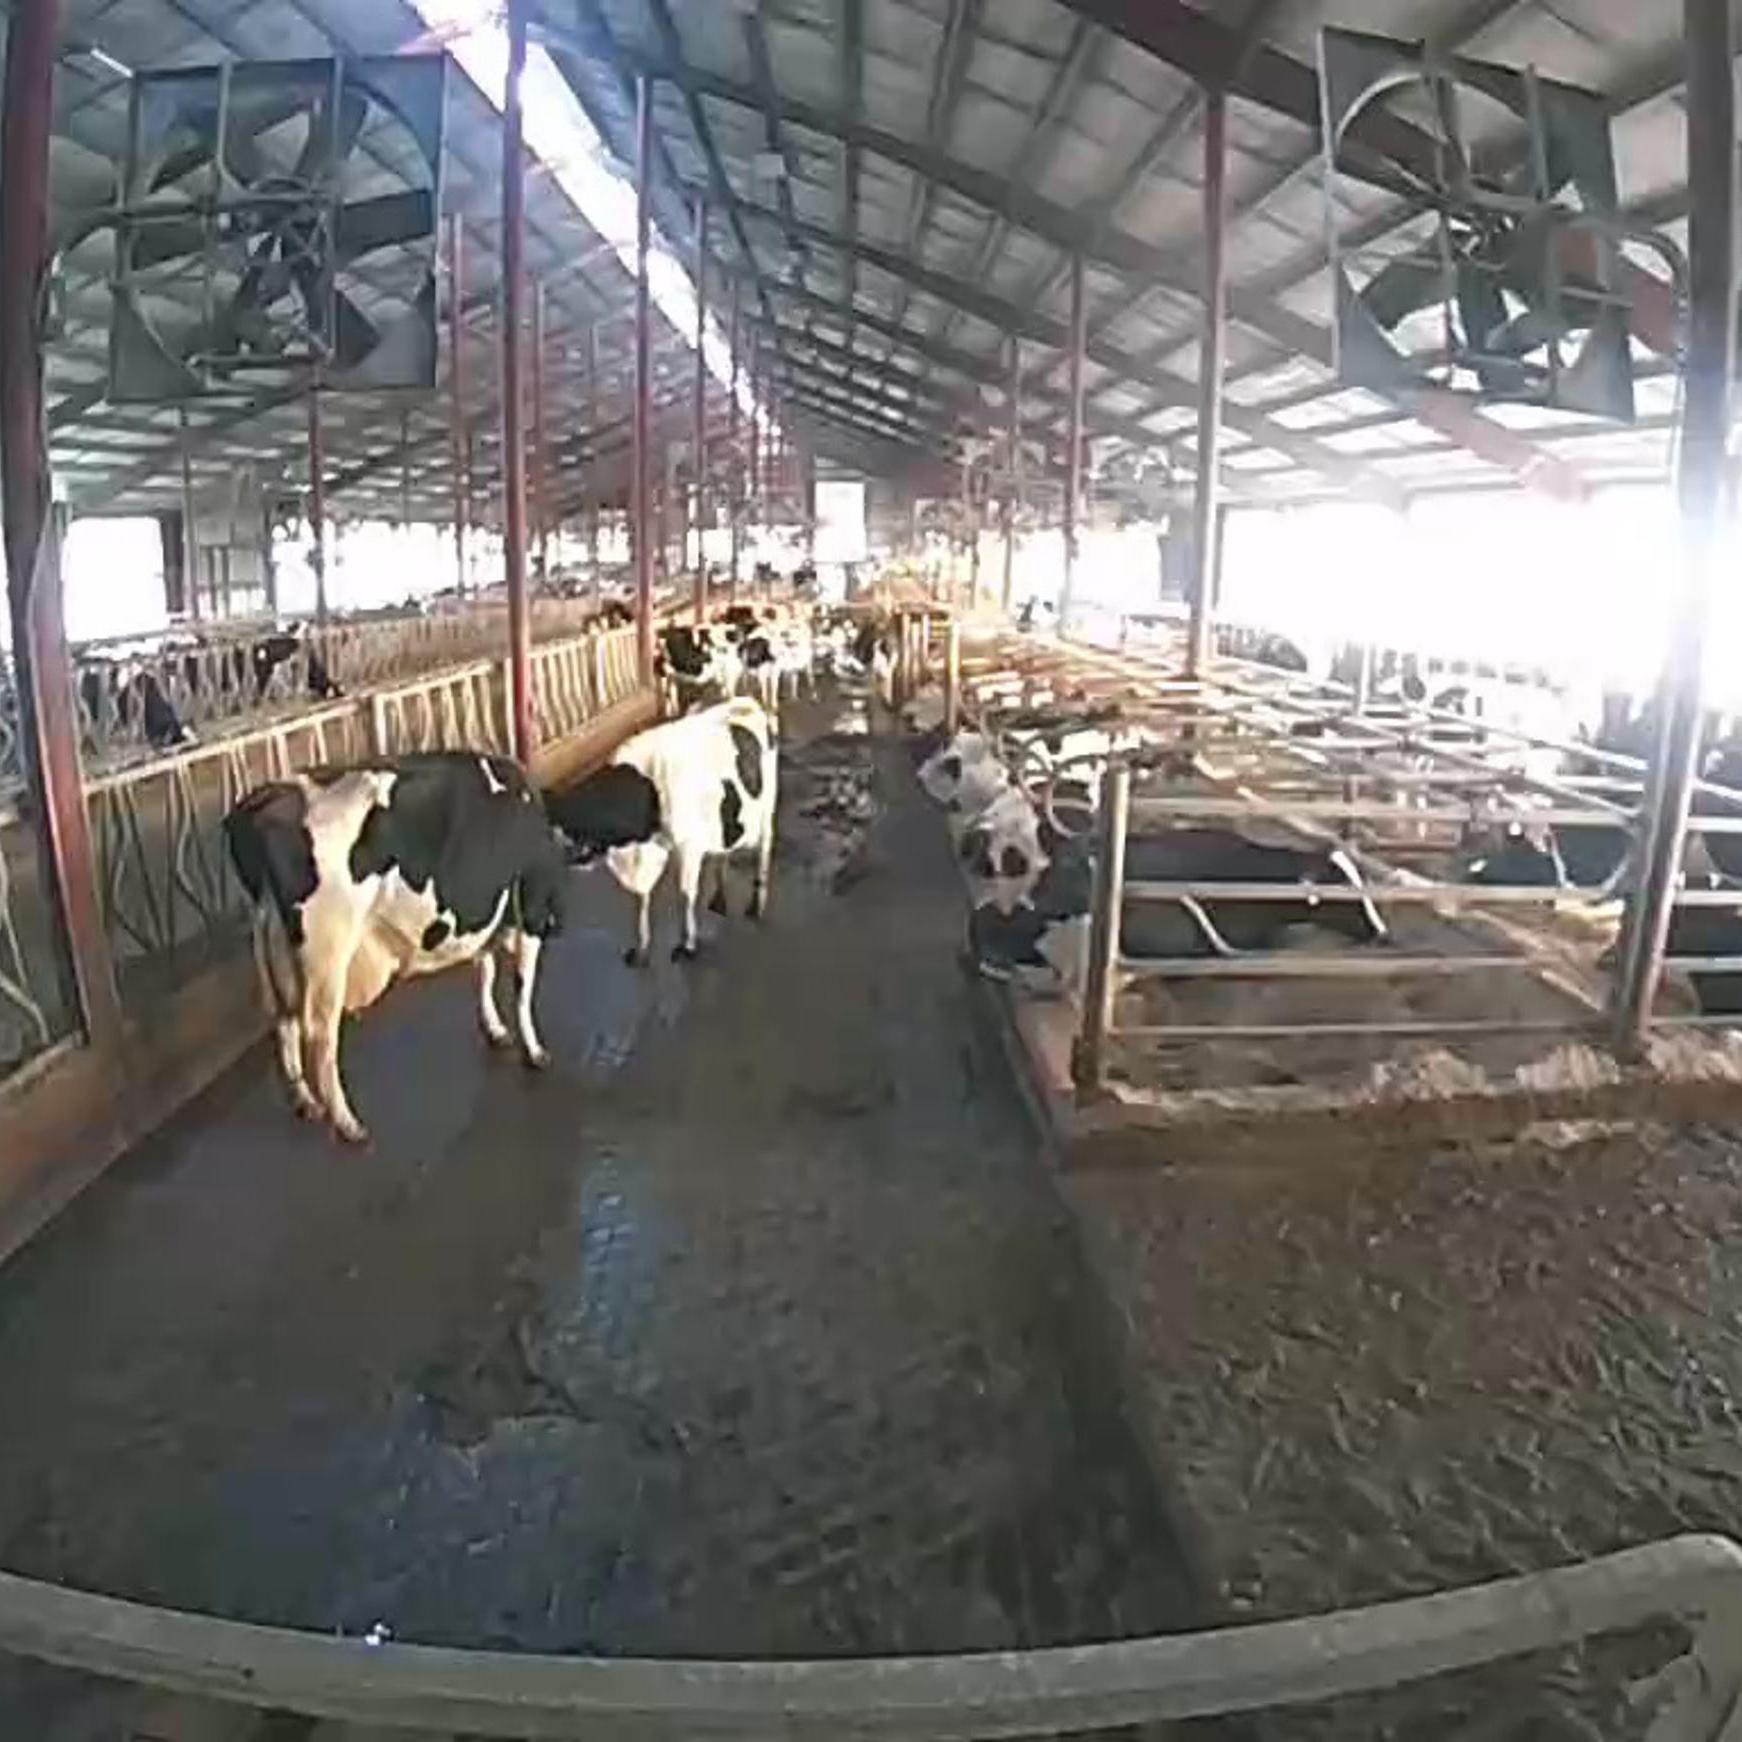
Number of cows: 6